Stereos

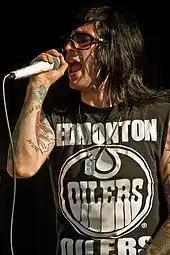
Pat Kordyback

The band formed roughly two years prior to its 2008 appearance on disBAND under the name Stand By Me. After meeting disBAND Guru Greig Nori, Stand By Me was advised to change their name due to copyright issues. Turn It Up was chosen. Later, in order to perform several shows in Toronto, Ontario, Universal Music Canada A&R rep Mark Spicoluk advised the band to change their name again, and the band chose the name Stereos. After receiving the thumbs up from the judges from disBand, Stereos went to a large gig to receive a contract from the President of Universal Music Canada and judged by Kiss member Gene Simmons.